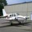
Label: airplane